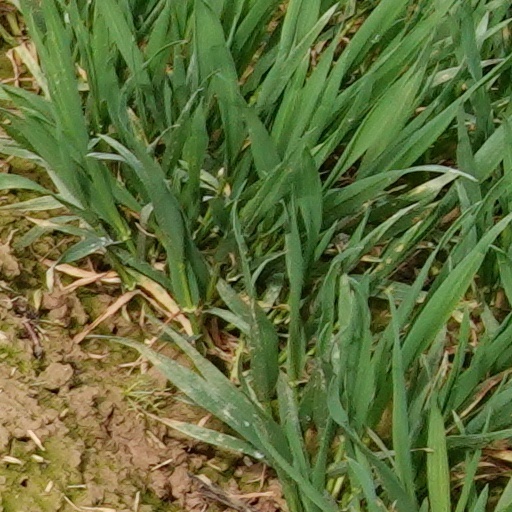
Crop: wheat